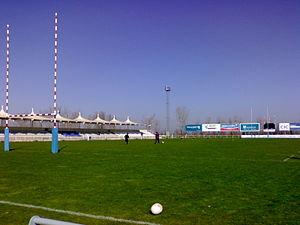
Le stade Pepe-Rojo, également appelé Campos de Pepe Rojo ou Estadio Pepe Rojo en espagnol, est un complexe sportif situé à Valladolid et comportant deux stades de rugby à XV. Il a été inauguré en 1981.